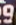
Number: 9